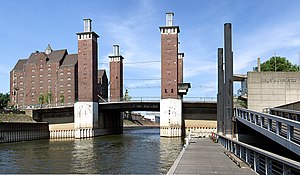
Duisburg
Schwanentorbroen
Duisburg er en storby vest for Ruhrområdet i Tyskland, beliggende i delstaten Nordrhein-Westfalen, nord for Düsseldorf. Pr.2017-12-31 bor der 498110 indbyggere i byen. Duisburg ligger ved floden Rhinen. Navnet udtales [dy:sburk].